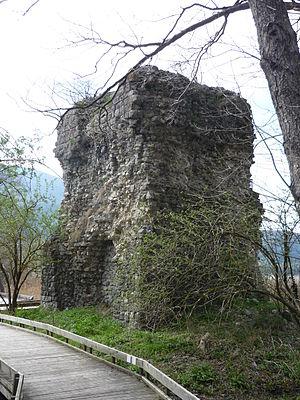
La tour de Beauvivier dans la réserve naturelle du Bout-du-Lac, Doussard, Haute-Savoie, France
Doussard est une commune française située dans le sud du département de la Haute-Savoie, en région Auvergne-Rhône-Alpes. Membre de la communauté de communes des Sources du Lac d'Annecy, la commune comptait 3 592 habitants en 2017 dans ses neuf hameaux. Le village se situe sur la rive ouest du lac d'Annecy au début de la vallée de Faverges, en amont de la cluse d'Annecy. La commune est membre du parc naturel régional du Massif des Bauges.
La tour de Beauvivier est le dernier vestige d'une ancienne maison forte citée aux XIᵉ et XIIᵉ siècles, centre de la seigneurie de Beauvivier, qui se dresse dans la réserve naturelle du Bout-du-Lac sur la commune de Doussard dans le département de la Haute-Savoie, en région Auvergne-Rhône-Alpes.
La réserve naturelle nationale de Bout du lac d'Annecy est une réserve naturelle nationale située en Auvergne-Rhône-Alpes, à l'extrémité méridionale du lac d'Annecy, sur la commune de Doussard en Haute-Savoie. Elle a été classée en 1974 et occupe une surface de 84,5 ha.